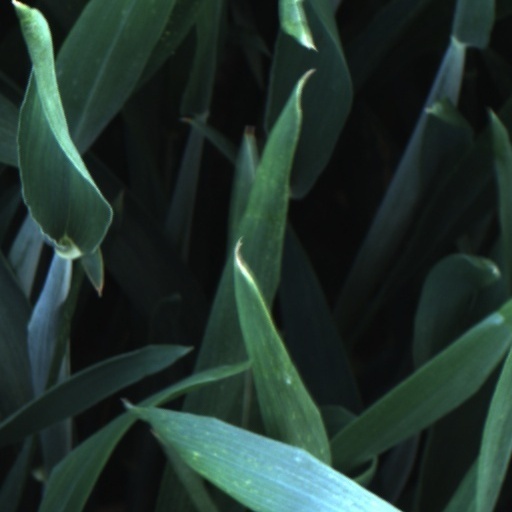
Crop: wheat